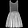
Label: Dress